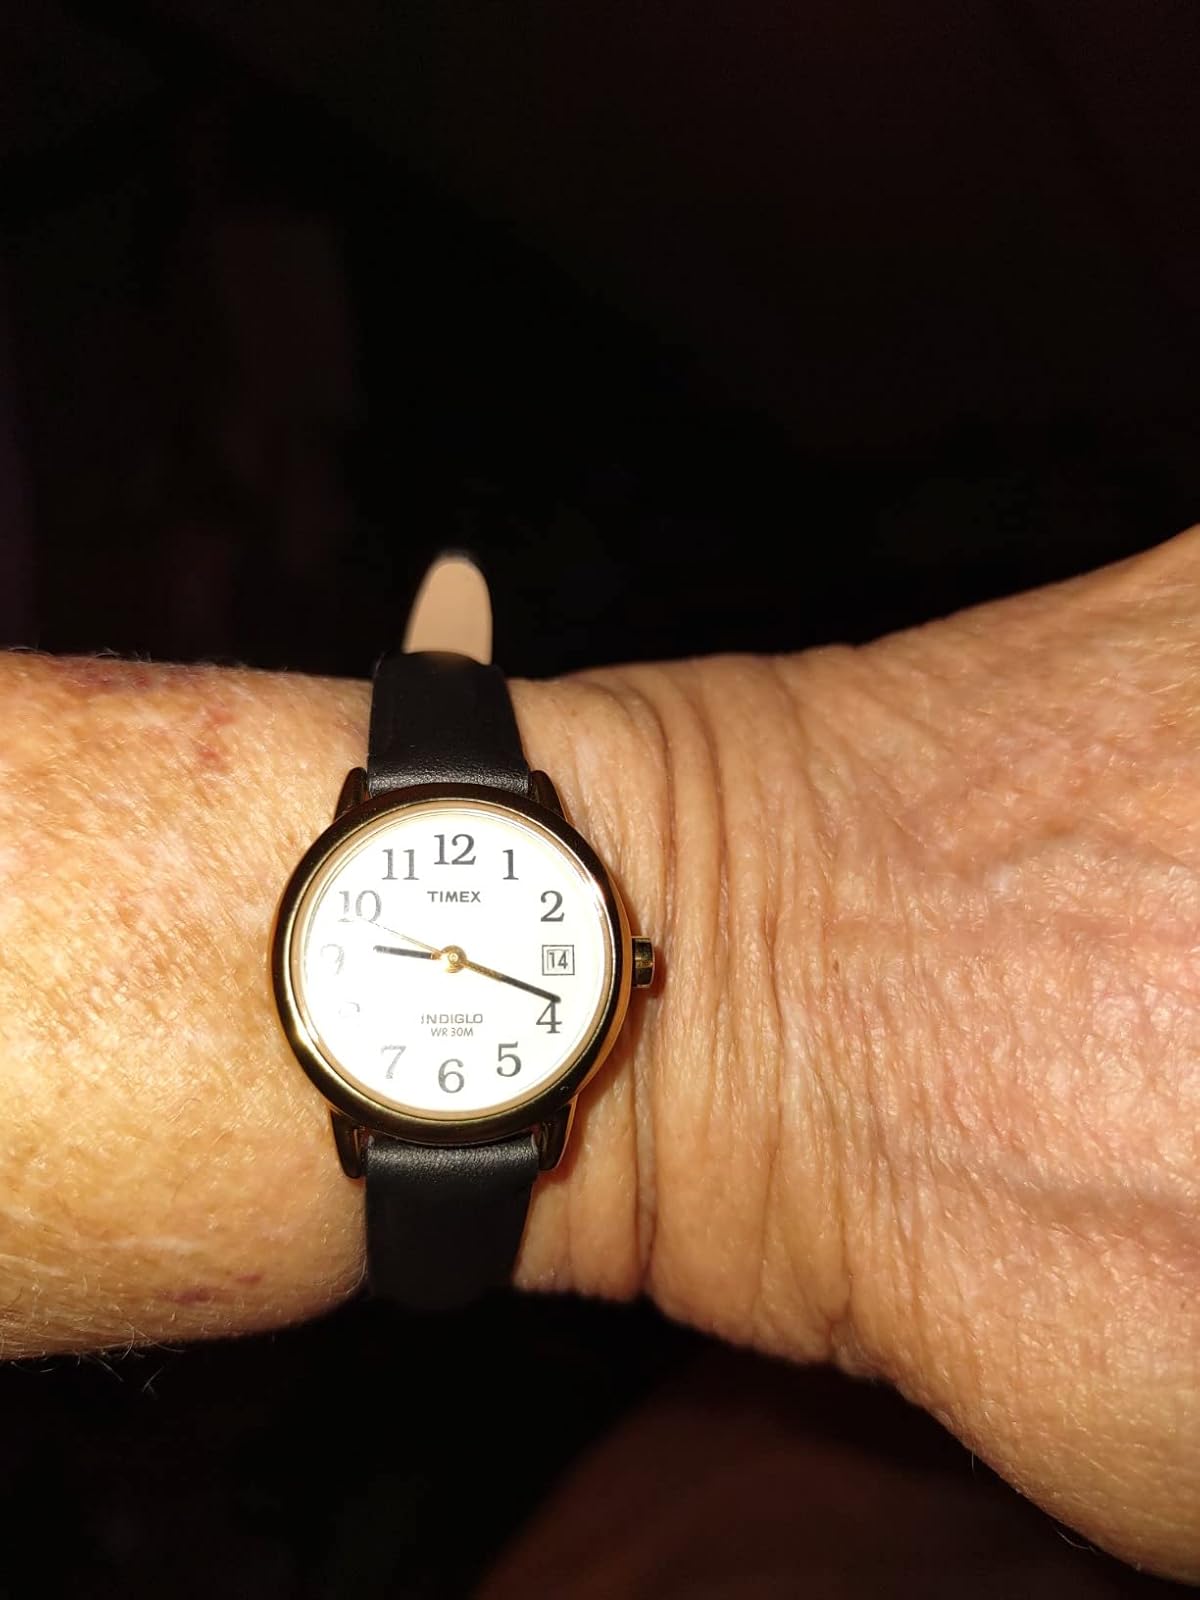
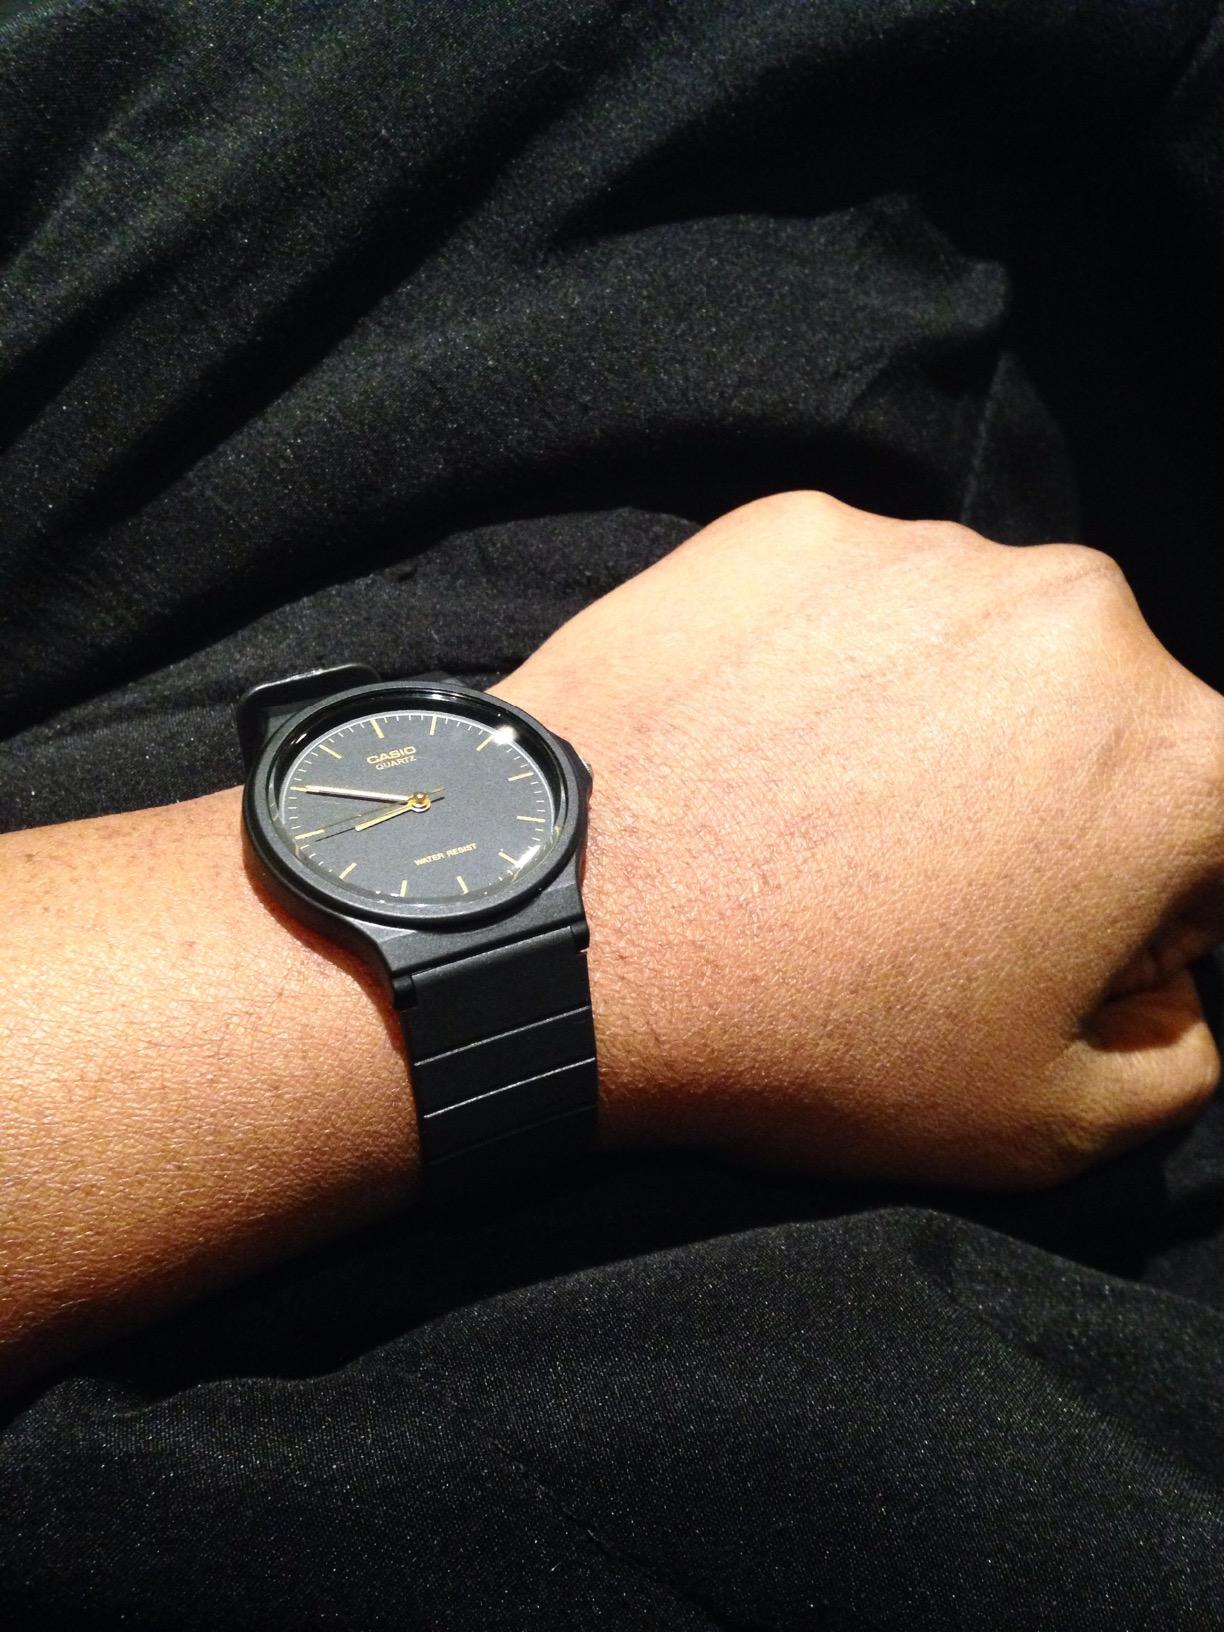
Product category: accessories_watch
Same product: no